Princess Purnika of Nepal

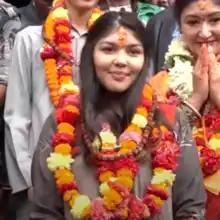
Former Princess Purnika in 2019

Purnika Rajya Laxmi Devi Shah (Nepali: पूर्णिका राज्य लक्ष्मी देवी शाह) (born 12 December 2000) is a former Princess of Nepal. She is the eldest daughter of Paras, the former Crown Prince of Nepal and former Crown Princess Himani. She is a granddaughter of former King Gyanendra and Queen Komal.